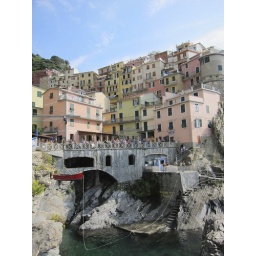
Manarola - the red boat is being lowered into the water below via pullies.